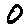
Label: 0